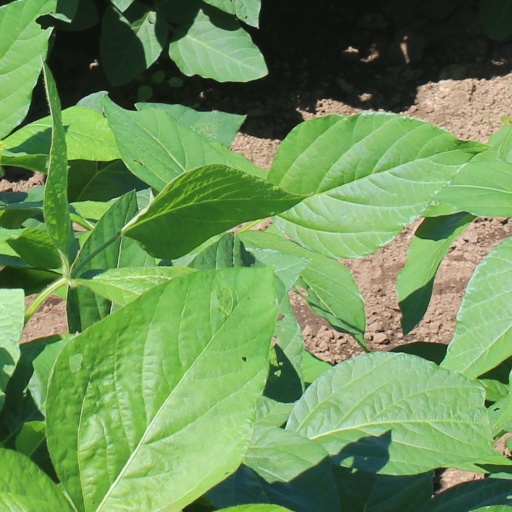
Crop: soybean